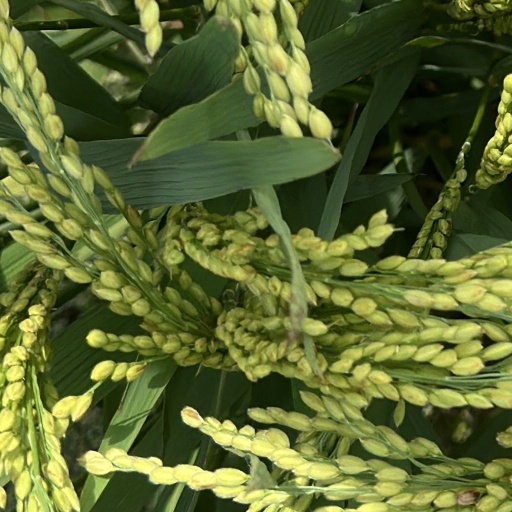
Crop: rice